Stew

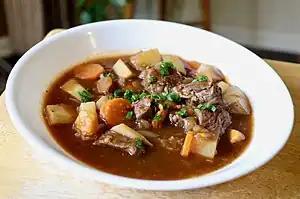
Irish stew

There are recipes for pork stews and fish stews in the Roman cookery book "Apicius", believed to date from the 4th century AD. "Le Viandier", one of the oldest cookbooks in French, written in the early 14th century by the French chef known as Taillevent, has ragouts or stews of various types in it.